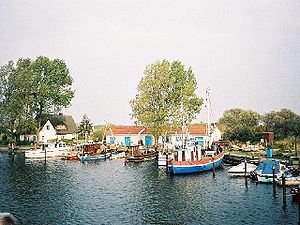
Hiddensee
Neuendorf havn på Hiddensee
Hiddensee er en kommune og en bilfri ø der ligger i Østersøen vest for Rügen. Den hører under Landkreis Rügen i den tyske delstat Mecklenburg-Vorpommern. Øen har tidligere været både under dansk og svensk styre.